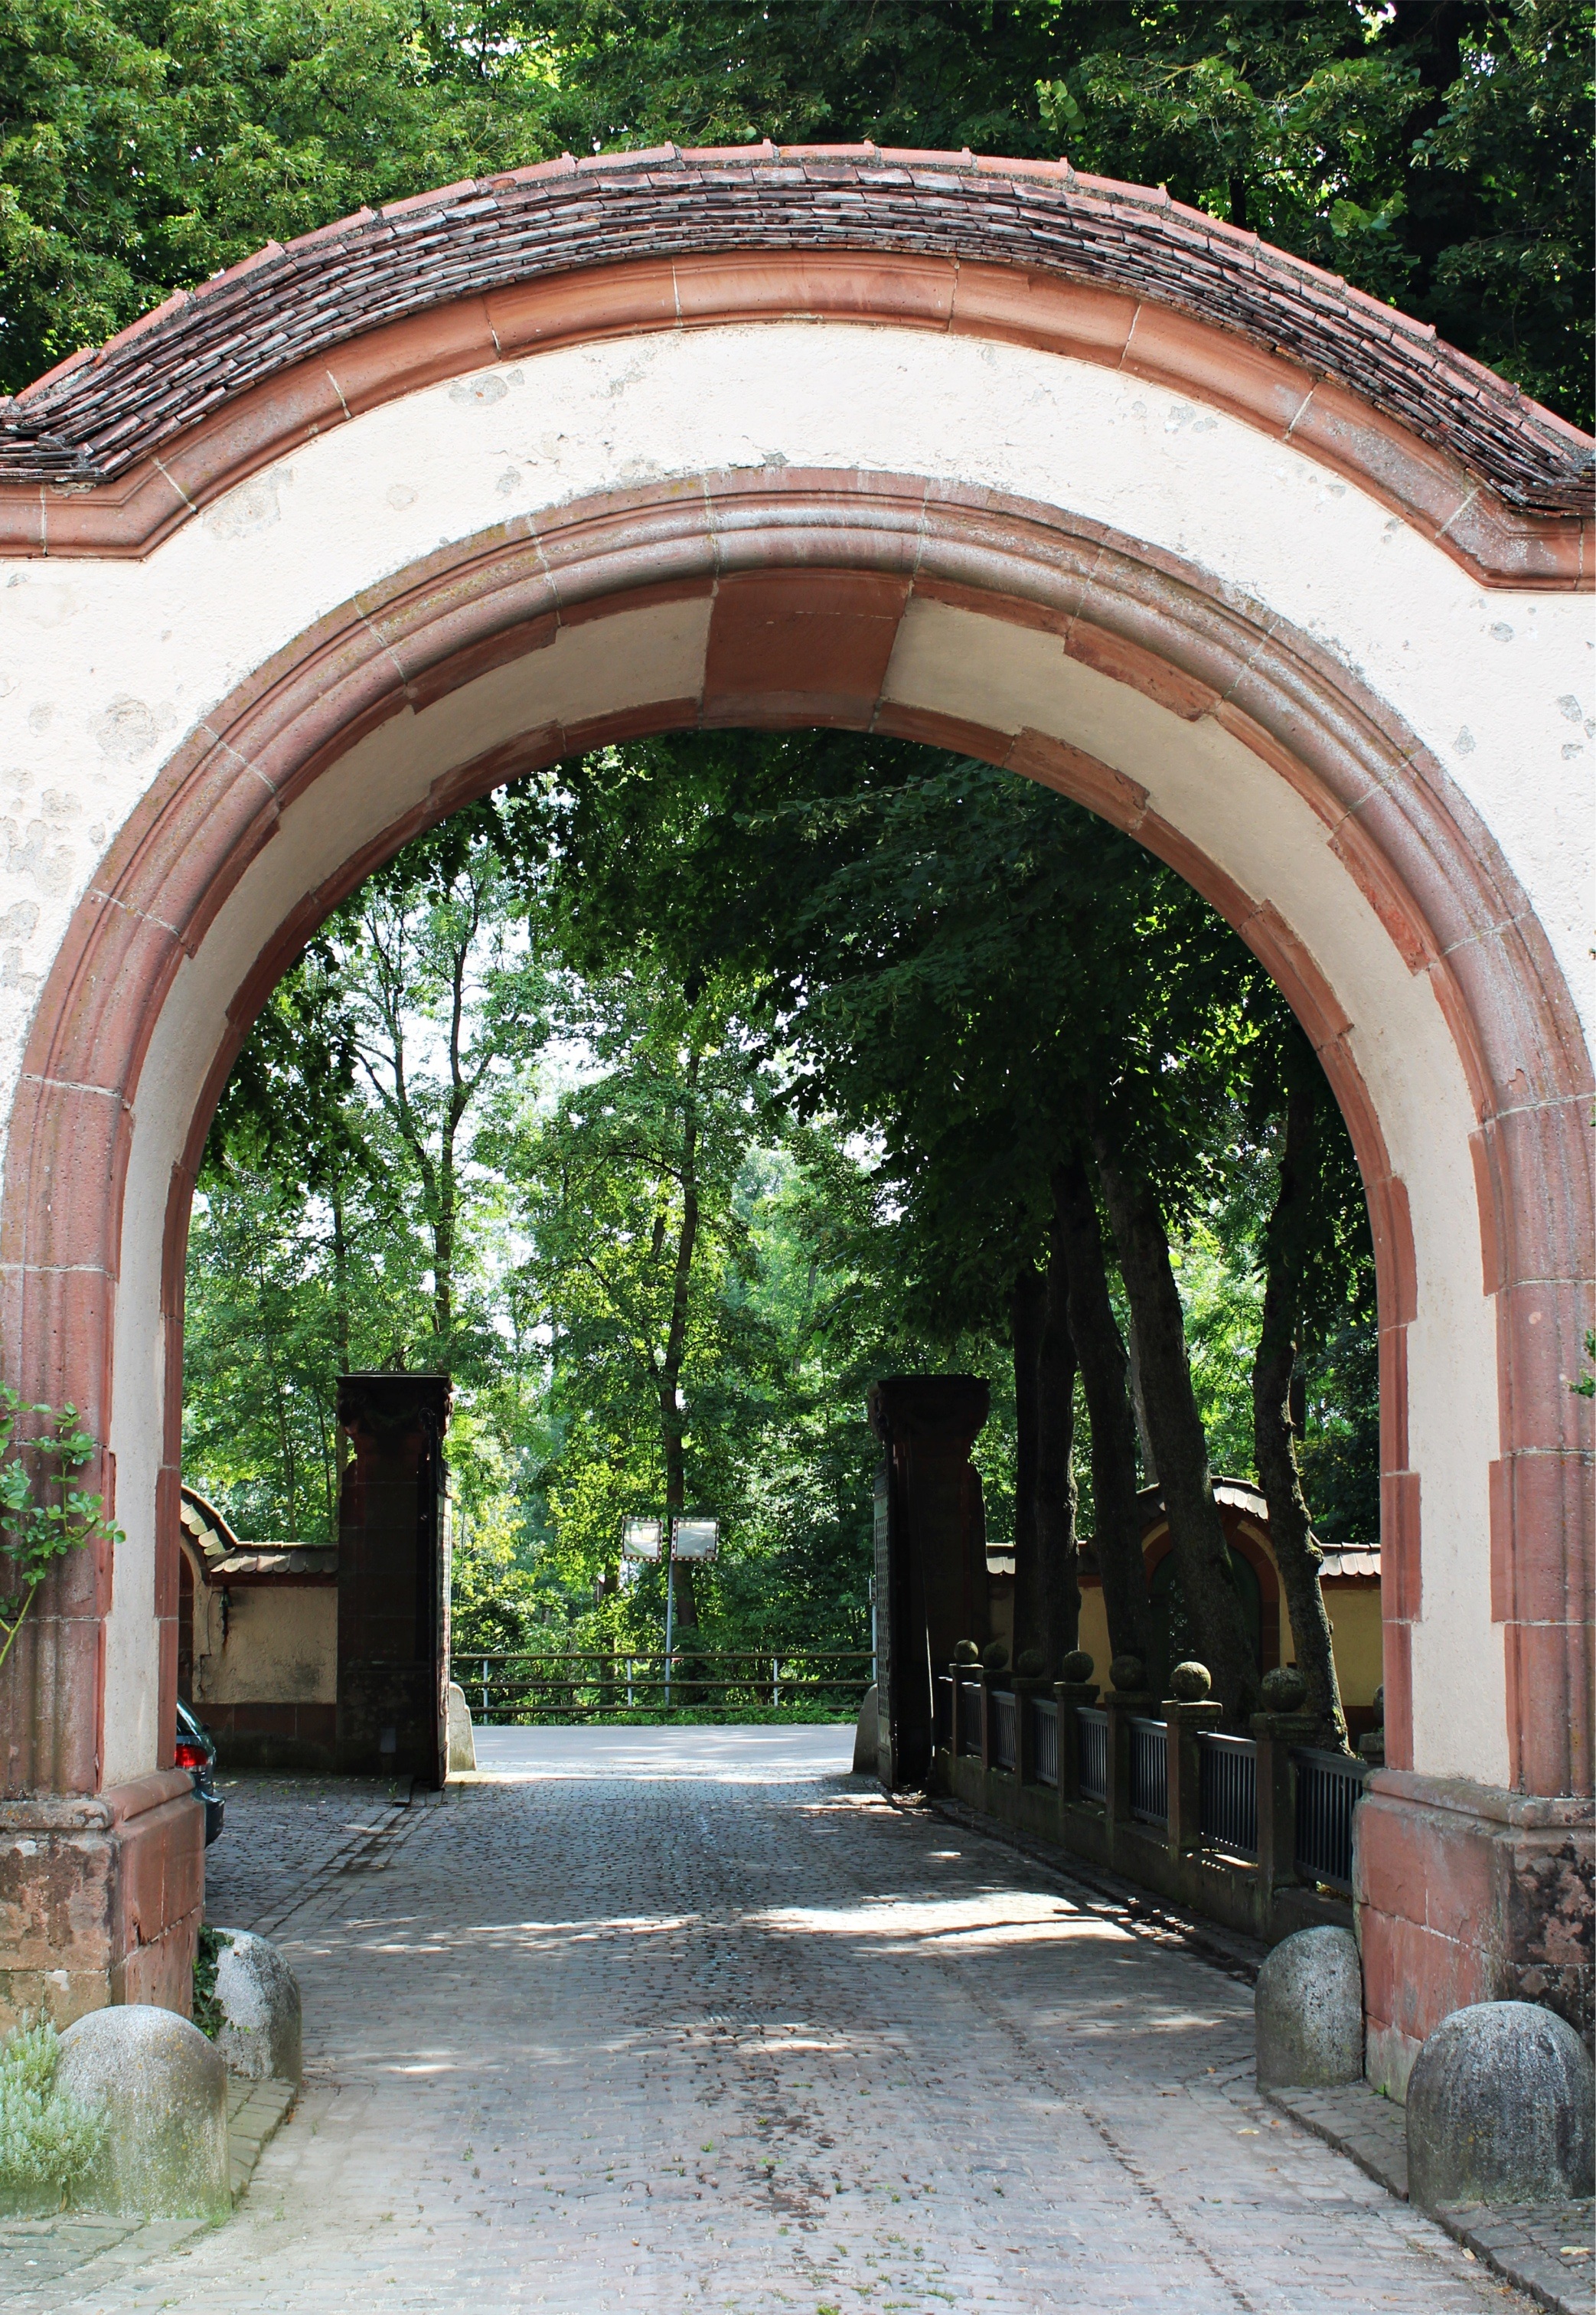
architecture, antique, building, old, arch, garden, goal, courtyard, archway, monastery, passage, shrine, stately, estate, portal, hacienda, forward, imposing